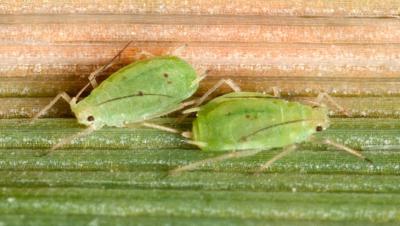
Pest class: greenbug